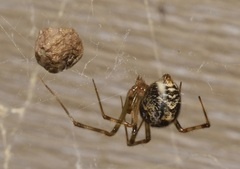
Species: Parasteatoda_tepidariorum